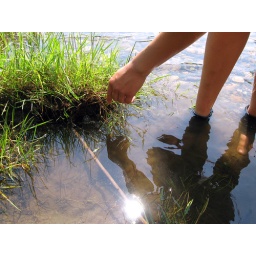
Shambhala Music Fest 2010Days before the idiot dumped a load of green pool colouring in the river